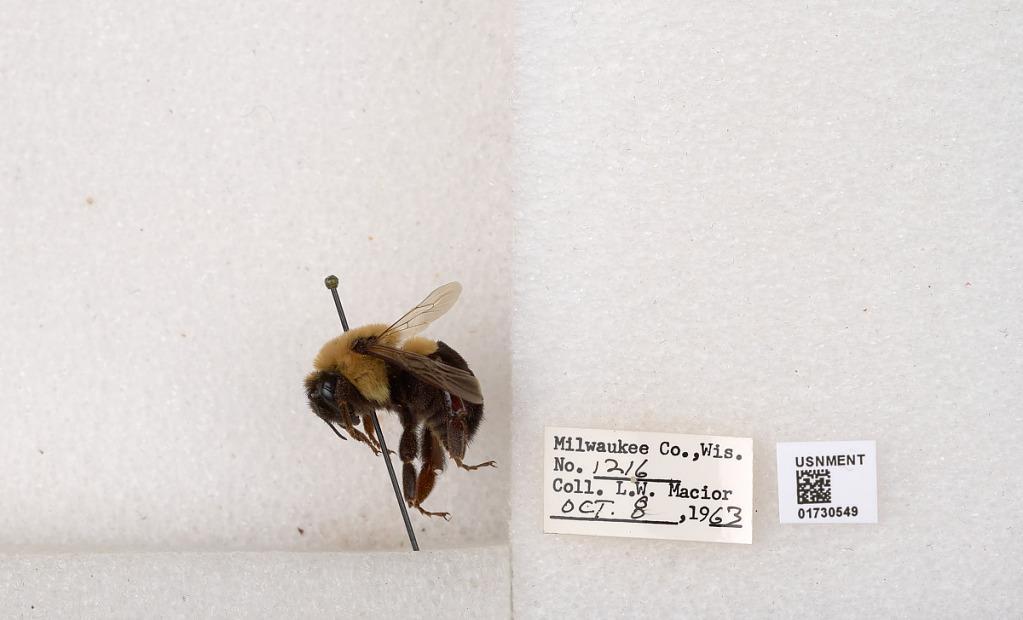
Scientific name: Bombus impatiens Cresson
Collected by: L. Macior
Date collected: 1963-10-8
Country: United States
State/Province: Wisconsin
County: Milwaukee
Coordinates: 43.0217, -87.9291